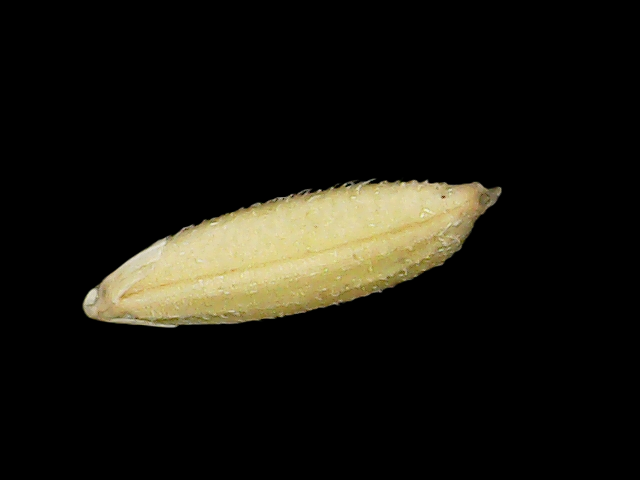
Rice variety: Binadhan23